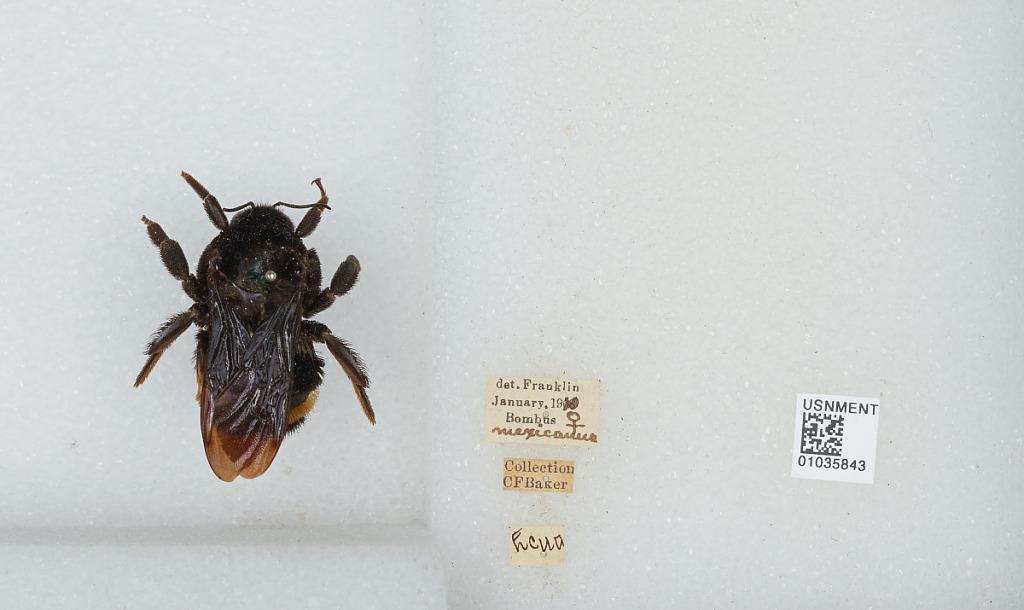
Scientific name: Bombus (Pyrobombus) mixtus Cresson
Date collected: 1918-1-
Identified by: Franklin